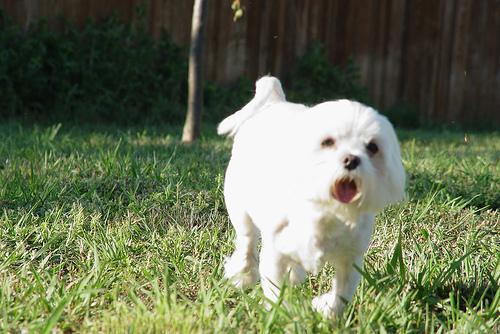
Maltese_dog